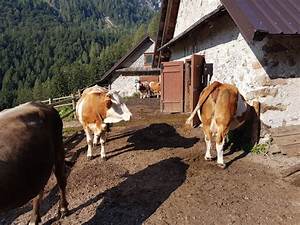
Label: mucca